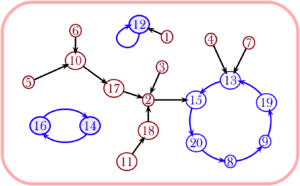
Représentation graphique d'une application ƒ de [ [ 1 , n ] ] {\displaystyle [\![1,n]\!]} dans [ [ 1 , n ] ] {\displaystyle [\![1,n]\!]} à l'aide d'un graphe orienté dont l'ensemble des sommets est [ [ 1 , n ] ] , {\displaystyle [\![1,n]\!],} et où les arètes relient chaque élément à son image par ƒ. Ici n=20 et ƒ = (12, 15, 2, 13, 10, 10, 13, 9, 19, 17, 18, 12, 15, 16, 20, 14, 2, 2, 13, 8), c'est-à-dire, ƒ(1) = 12, ƒ(2) = 15, ƒ(3) = 2, ... .
La bijection de Joyal consiste à « déplier », à l'aide de la correspondance fondamentale de Foata, la partie cyclique d'une application de dans pour en faire un arbre de Cayley. La bijection de Joyal permet de donner une démonstration élégante de la formule de Cayley, selon laquelle le nombre d'arbres étiquetés à n sommets, appelés aussi arbres de Cayley, est :